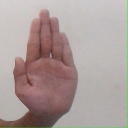
अक्षर: ध